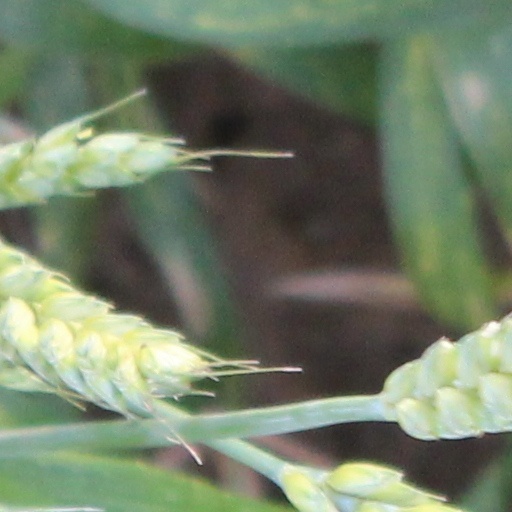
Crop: wheat